Luke Gale

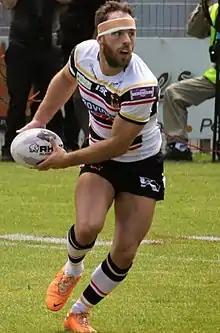
Gale playing for Bradford in 2014

Gale missed only one match for Bradford in 2014, however the team struggled on the field and the club was relegated from Super League at the end of the season, following which Gale left the club.